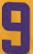
Number: 9